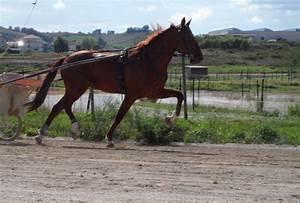
horse